Helastia cryptica

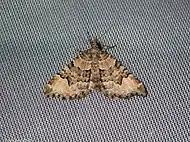

The genitalia of the adults of this species make it easily distinguishable from its close relative "H. cymozeucta". However Craw stated the two are impossible to distinguish externally. The distribution of the two species can help inform identification as "H. cryozeucta" is found in the North Island and the upper parts of the South Island while "H. cryptica" is restricted to Mid Canterbury south.